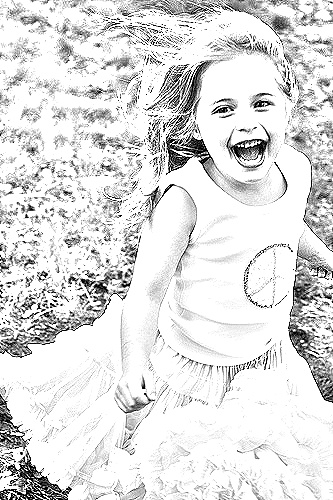
Portrait style: Sketch Portrait